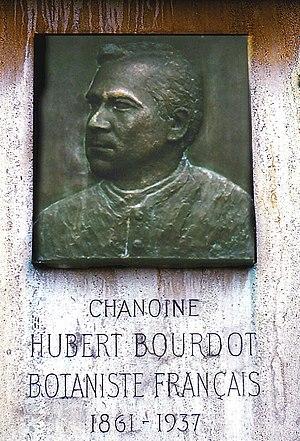
Photo prise à l’occasion du congrès SMF de Montluçon en octobre 1986
Hubert Bourdot est un prêtre catholique et mycologue français, né le 30 octobre 1861 à Imphy, où son père était gendarme, et mort le 30 septembre 1937 à Saint-Priest-en-Murat.